Ufton Fields

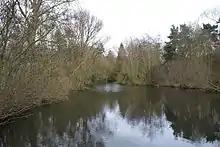
One of the pools.

Ufton Fields is a biological Site of Special Scientific Interest and local nature reserve in Warwickshire, England. It is situated on the A425 close to the village of Ufton, between Southam and Leamington Spa. The reserve is owned by Warwickshire County Council and is administered and run by the Warwickshire Wildlife Trust. It covers an area of .